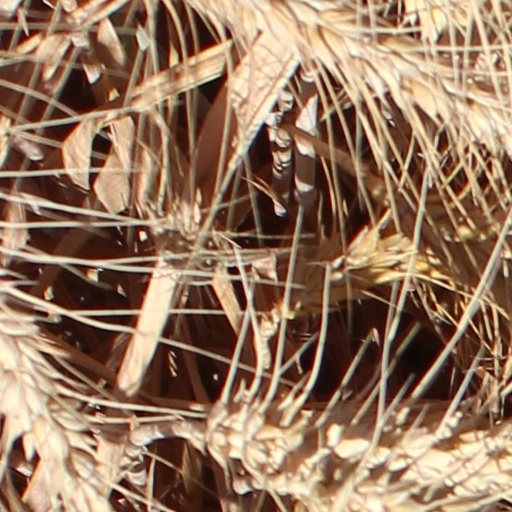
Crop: wheat